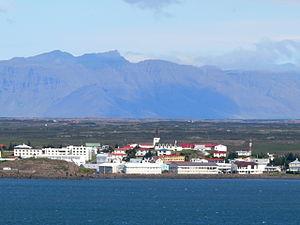
Borgarnes est une localité islandaise située au bord du Borgarfjörður en Islande. Elle comptait 3543 habitants lors du dernier recensement.